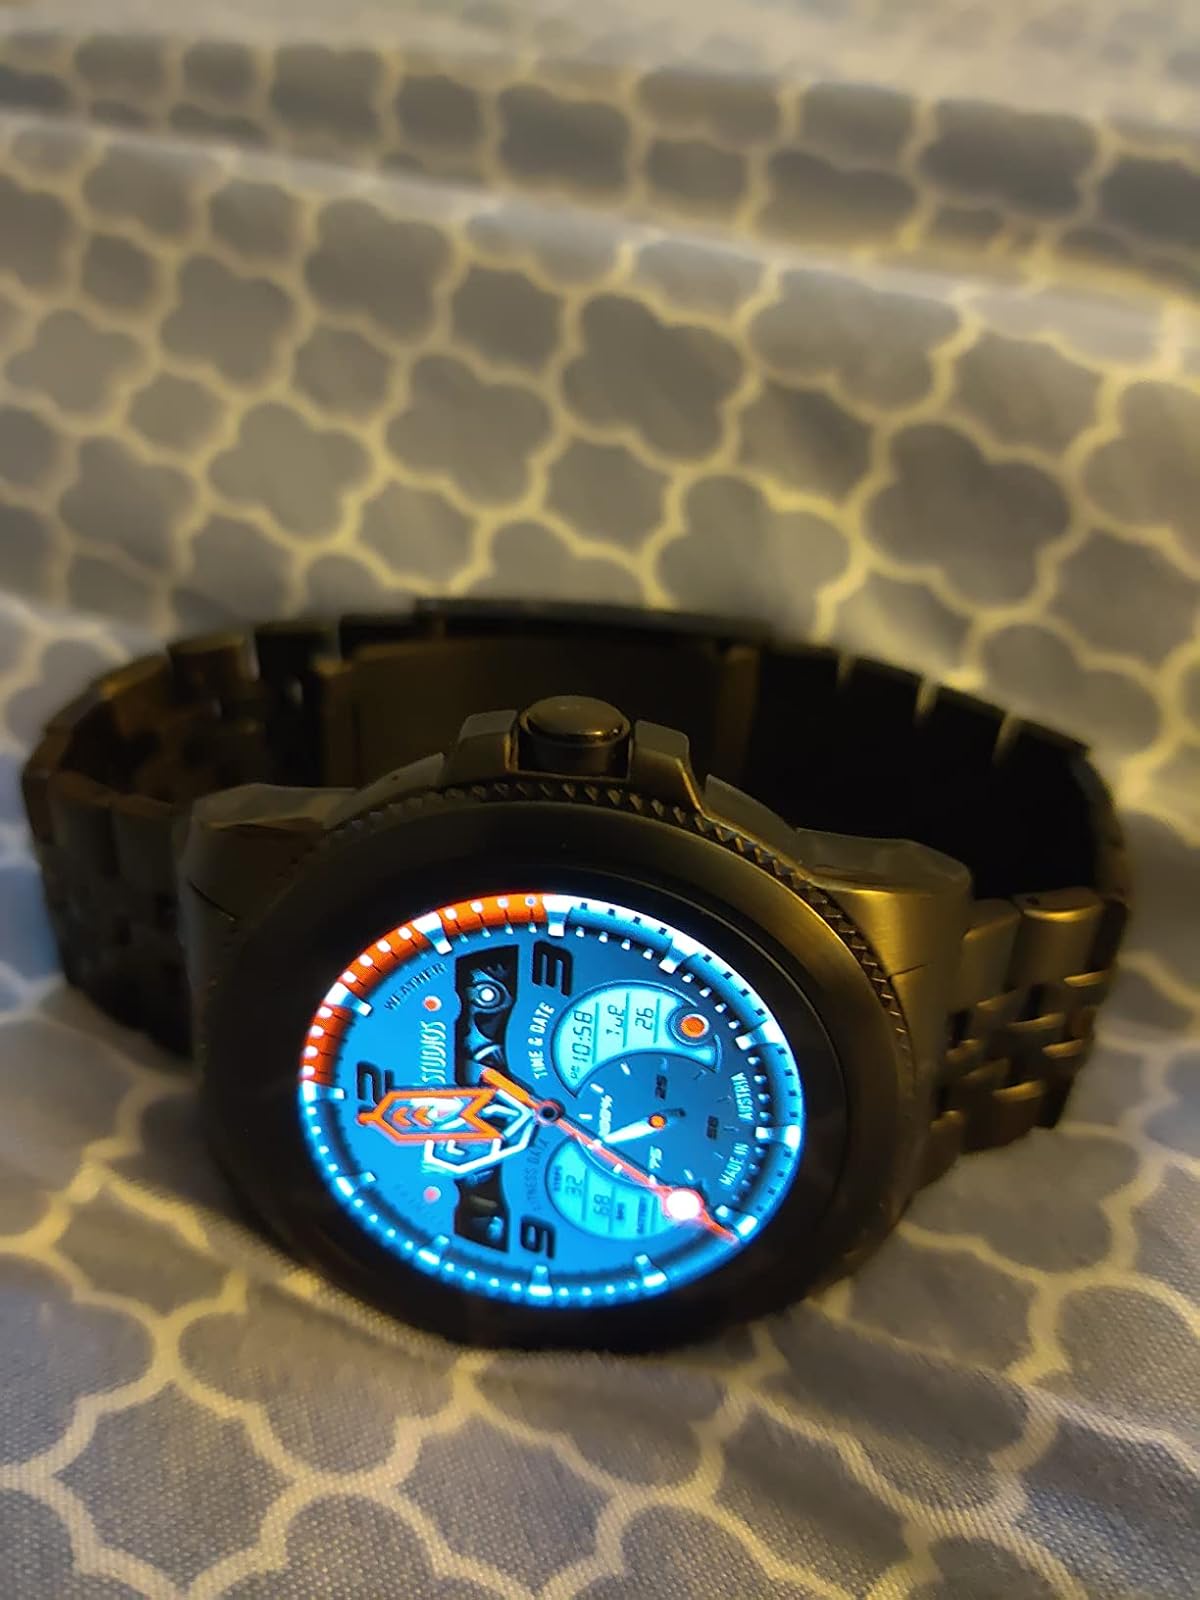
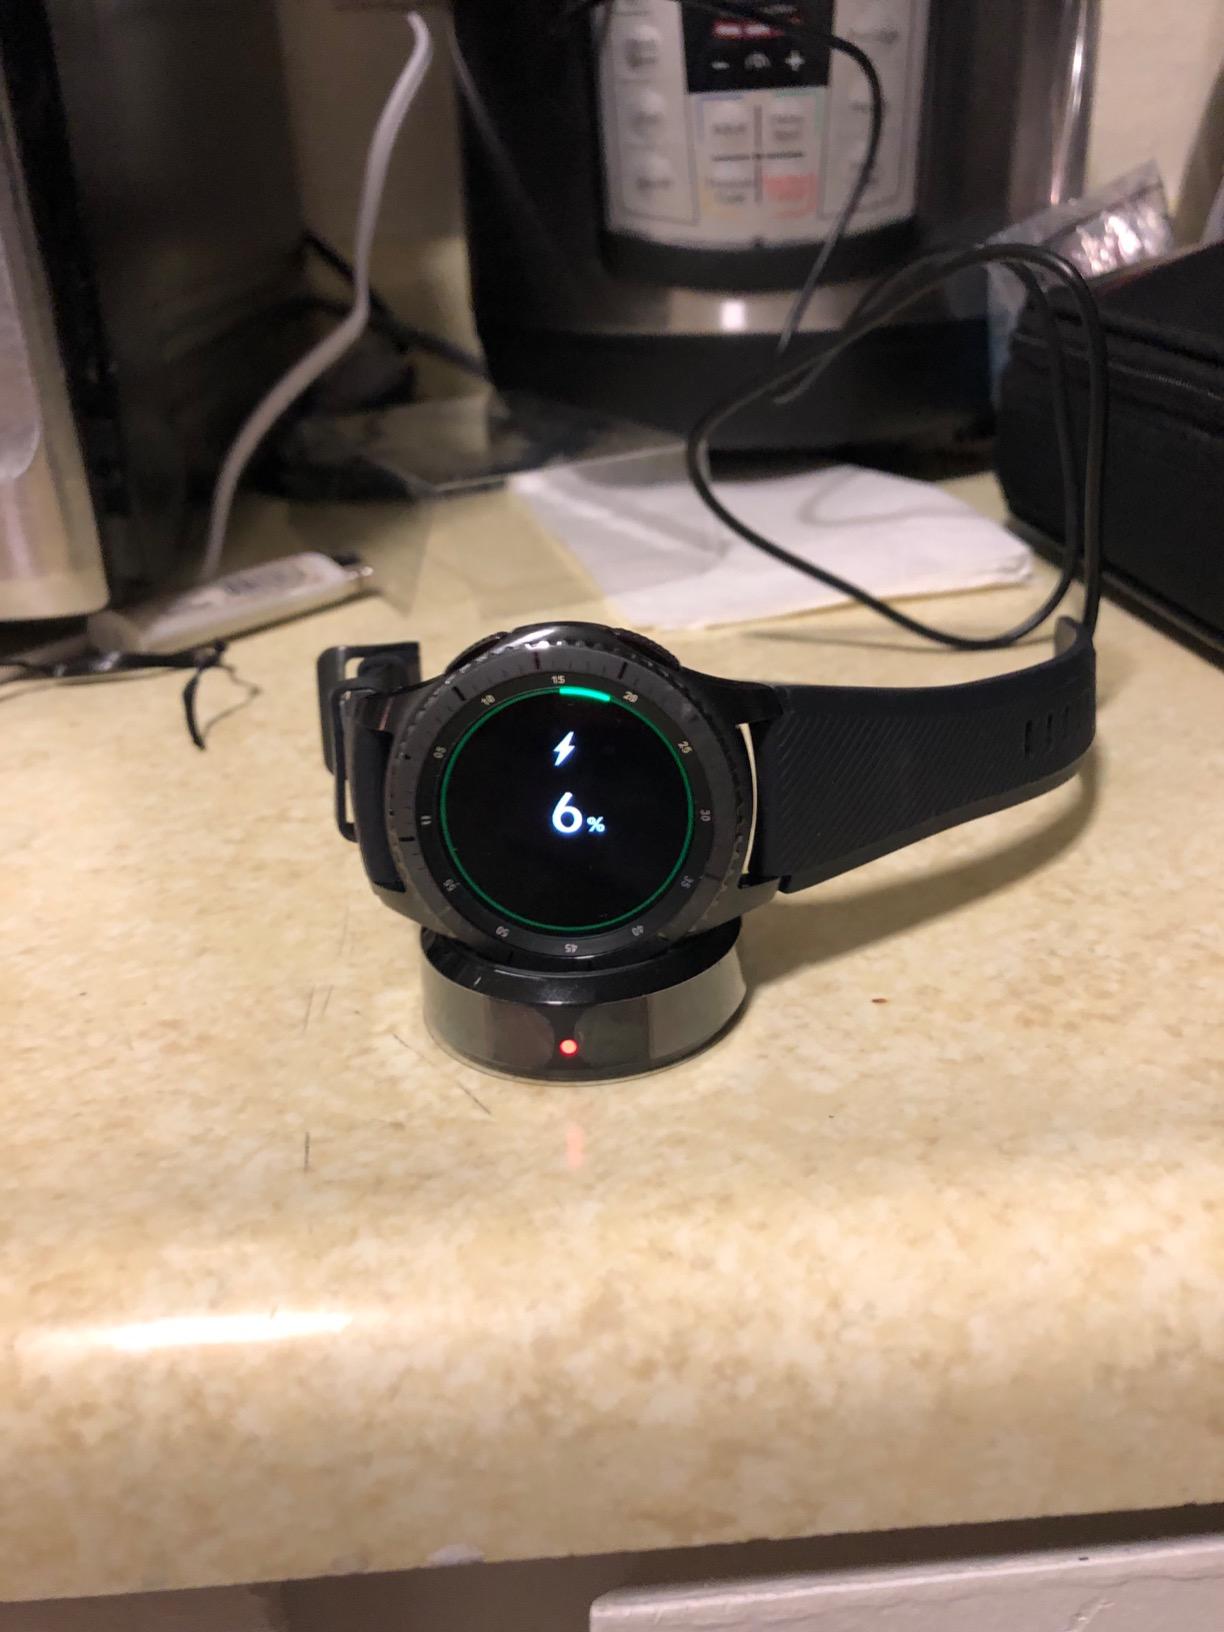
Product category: smartwatch
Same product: no